R. W. Hornabrook

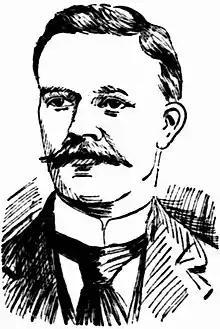
Dr. Rupert Hornabrook

Hornabrook was born in Kent Town, South Australia, a son of Charles A. Hornabrook and his wife Eliza, née Soward. John Hornabrook, owner of the York Hotel, at the corner of Pulteney and Rundle streets, Adelaide was a grandfather.